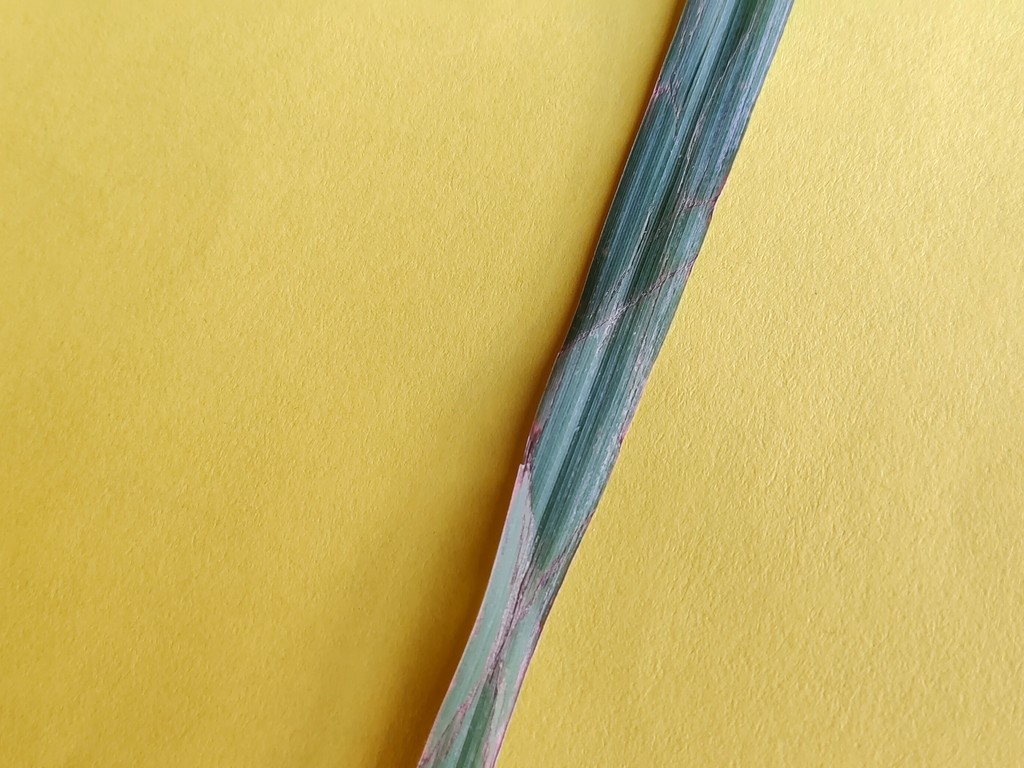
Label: Unhealthy